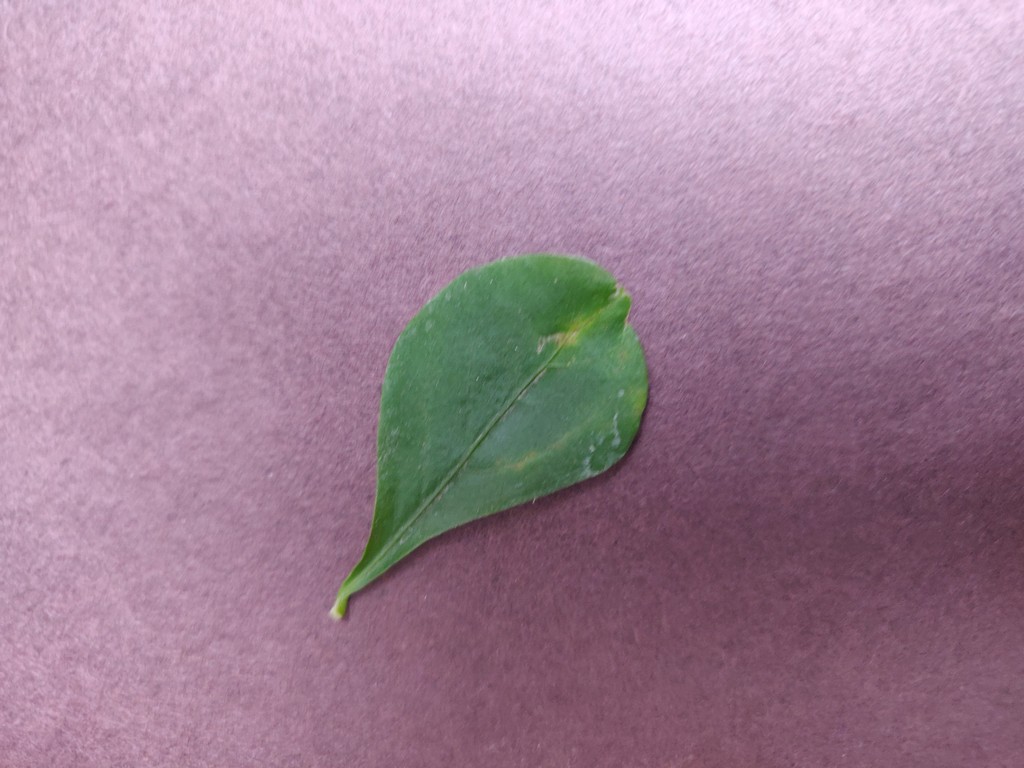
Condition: Unhealthy
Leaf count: single
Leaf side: front